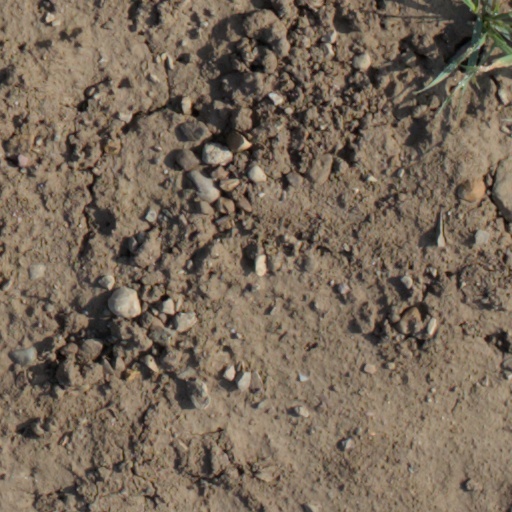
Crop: wheat